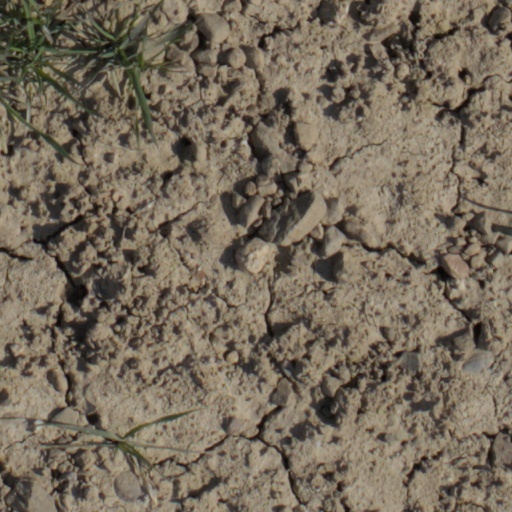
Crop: wheat